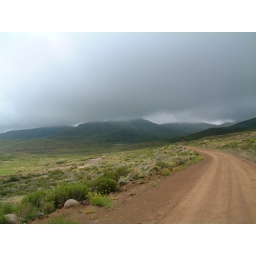
A road of sand and stones through de clowds in de very high mountains in Lesotho near by Semonkong